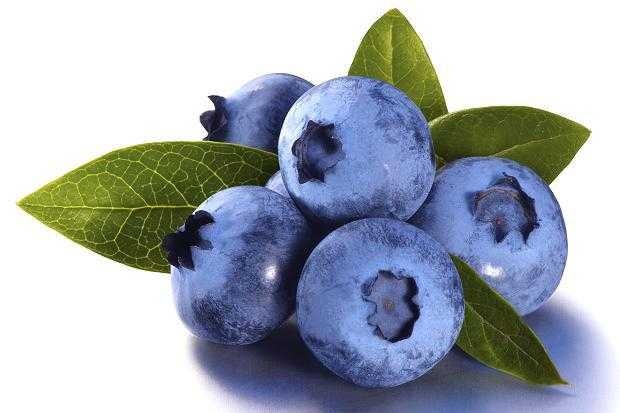
Label: Blueberry